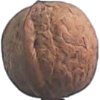
Label: Walnut 1